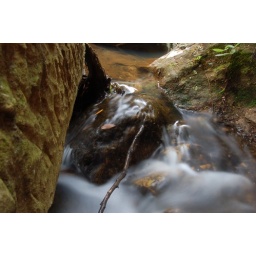
water over rocks